Barbara Christian

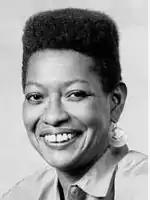

Barbara T. Christian (December 12, 1943 – June 25, 2000) was an American author and professor of African-American Studies at the University of California, Berkeley. Among several books, and more than 100 published articles, Christian was best known for the 1980 study "Black Women Novelists: The Development of a Tradition".